Prevalence of rabies

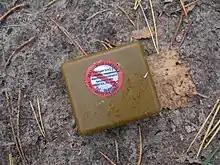
Oral rabies vaccine in bait. Oral vaccination of wildlife is common in the Western World, contributing to the eradication or reduction of rabies prevalence in several regions of the world.

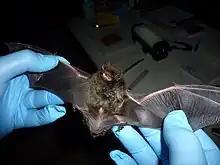
The silver haired bat (pictured) and the tricolored bat are responsible for about 60% of human rabies infections in the United States, in cases where the virus variant was identified

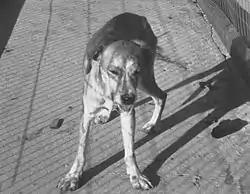
A rabid dog, with saliva dripping out of the mouth

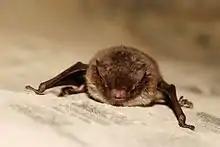
Daubenton's bats carry rabies in the UK.

The prevalence of rabies, a deadly viral disease affecting mammals, varies significantly across regions worldwide, posing a persistent public health problem. Rabies is caused by lyssaviruses, including the rabies virus, the Australian bat lyssavirus, the European bat 1 lyssavirus and the European bat 2 lyssavirus.